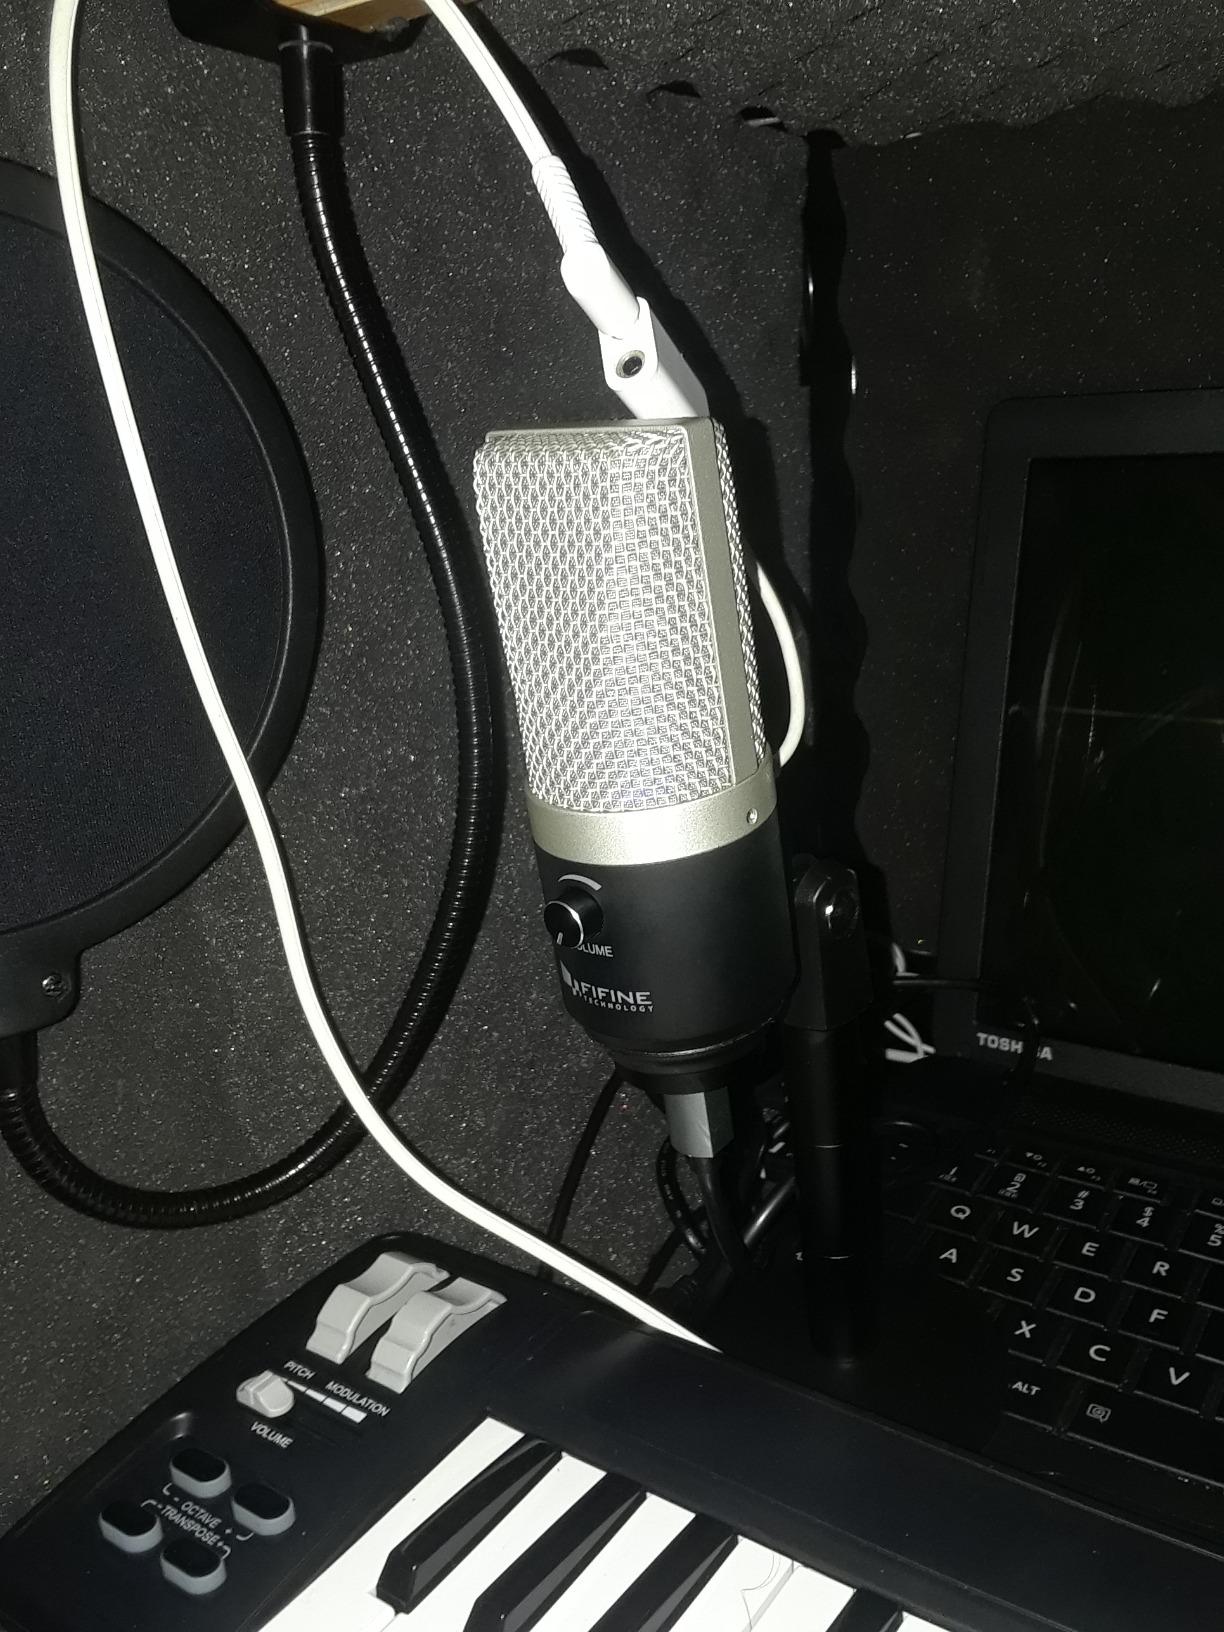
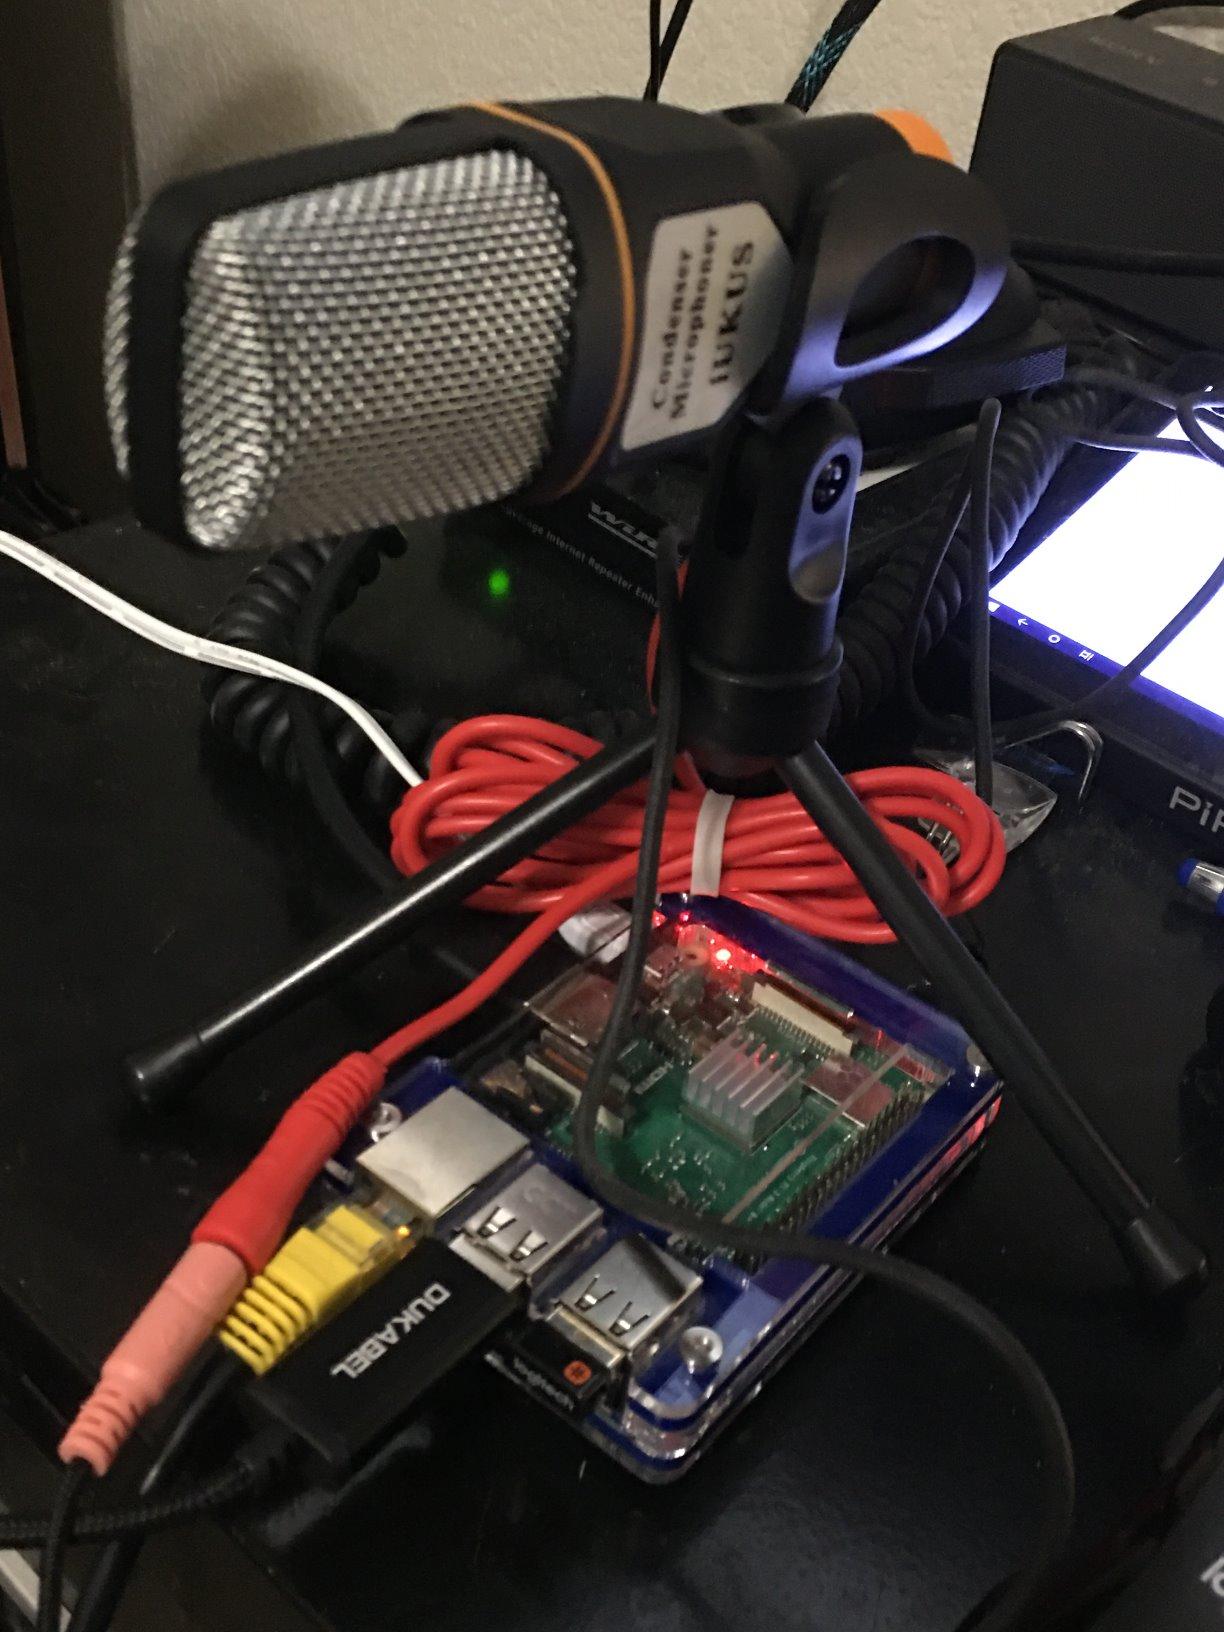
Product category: microphone
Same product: no